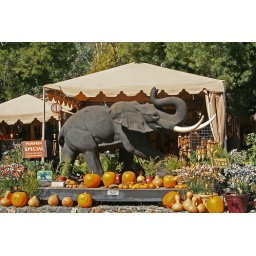
A plastic elephant - just in case we don't get a real elephant picture.